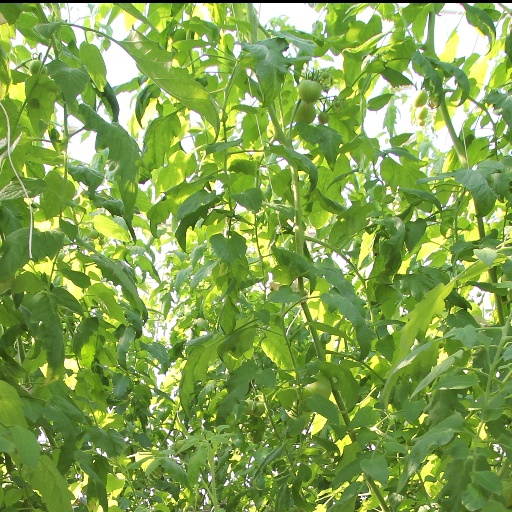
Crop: tomato